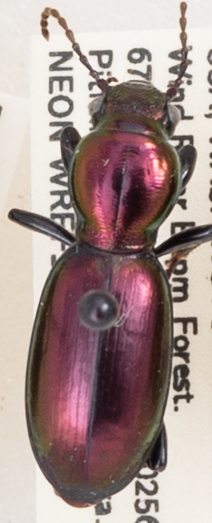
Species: Zacotus matthewsii
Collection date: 2019-07-30
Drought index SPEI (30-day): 0.156
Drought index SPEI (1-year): -1.45
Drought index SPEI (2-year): -2.09